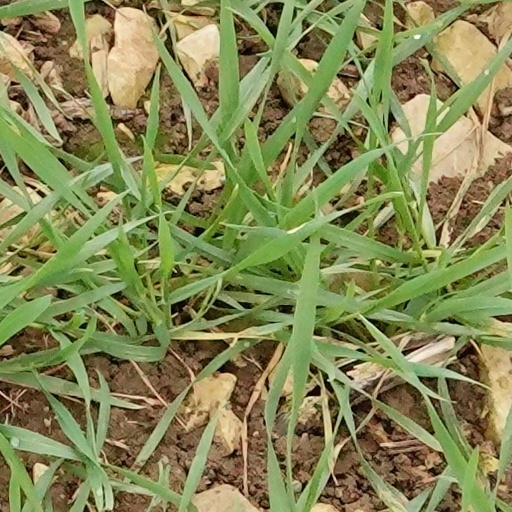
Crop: wheat